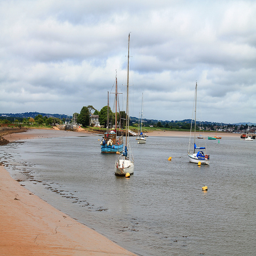
Several boats on the water near the shore.
A group of boats sit in the shallows on a beach
A group of small boats anchored off shore.
Multiple boast floating on a body of water next to a brown beach.
There are boats floating around in a lake.